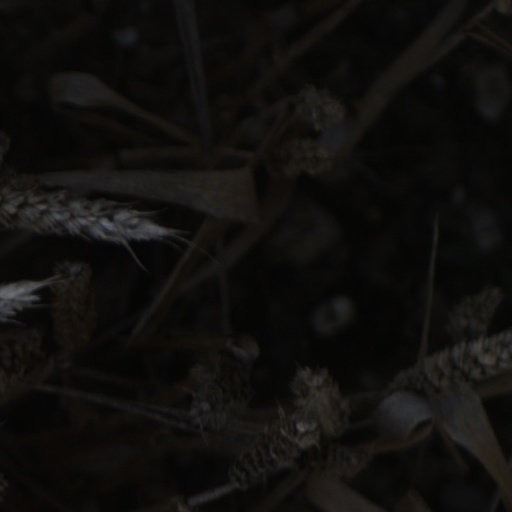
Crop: wheat